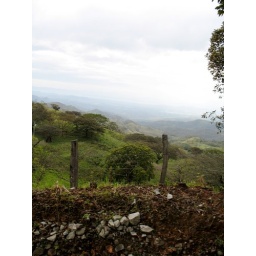
A view from the bus on the road to the Monteverde Cloud Forest in Costa Rica.